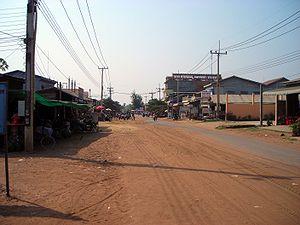
Phumi Samraong est une ville du Cambodge située dans la province d'Otdar Mean Cheay.